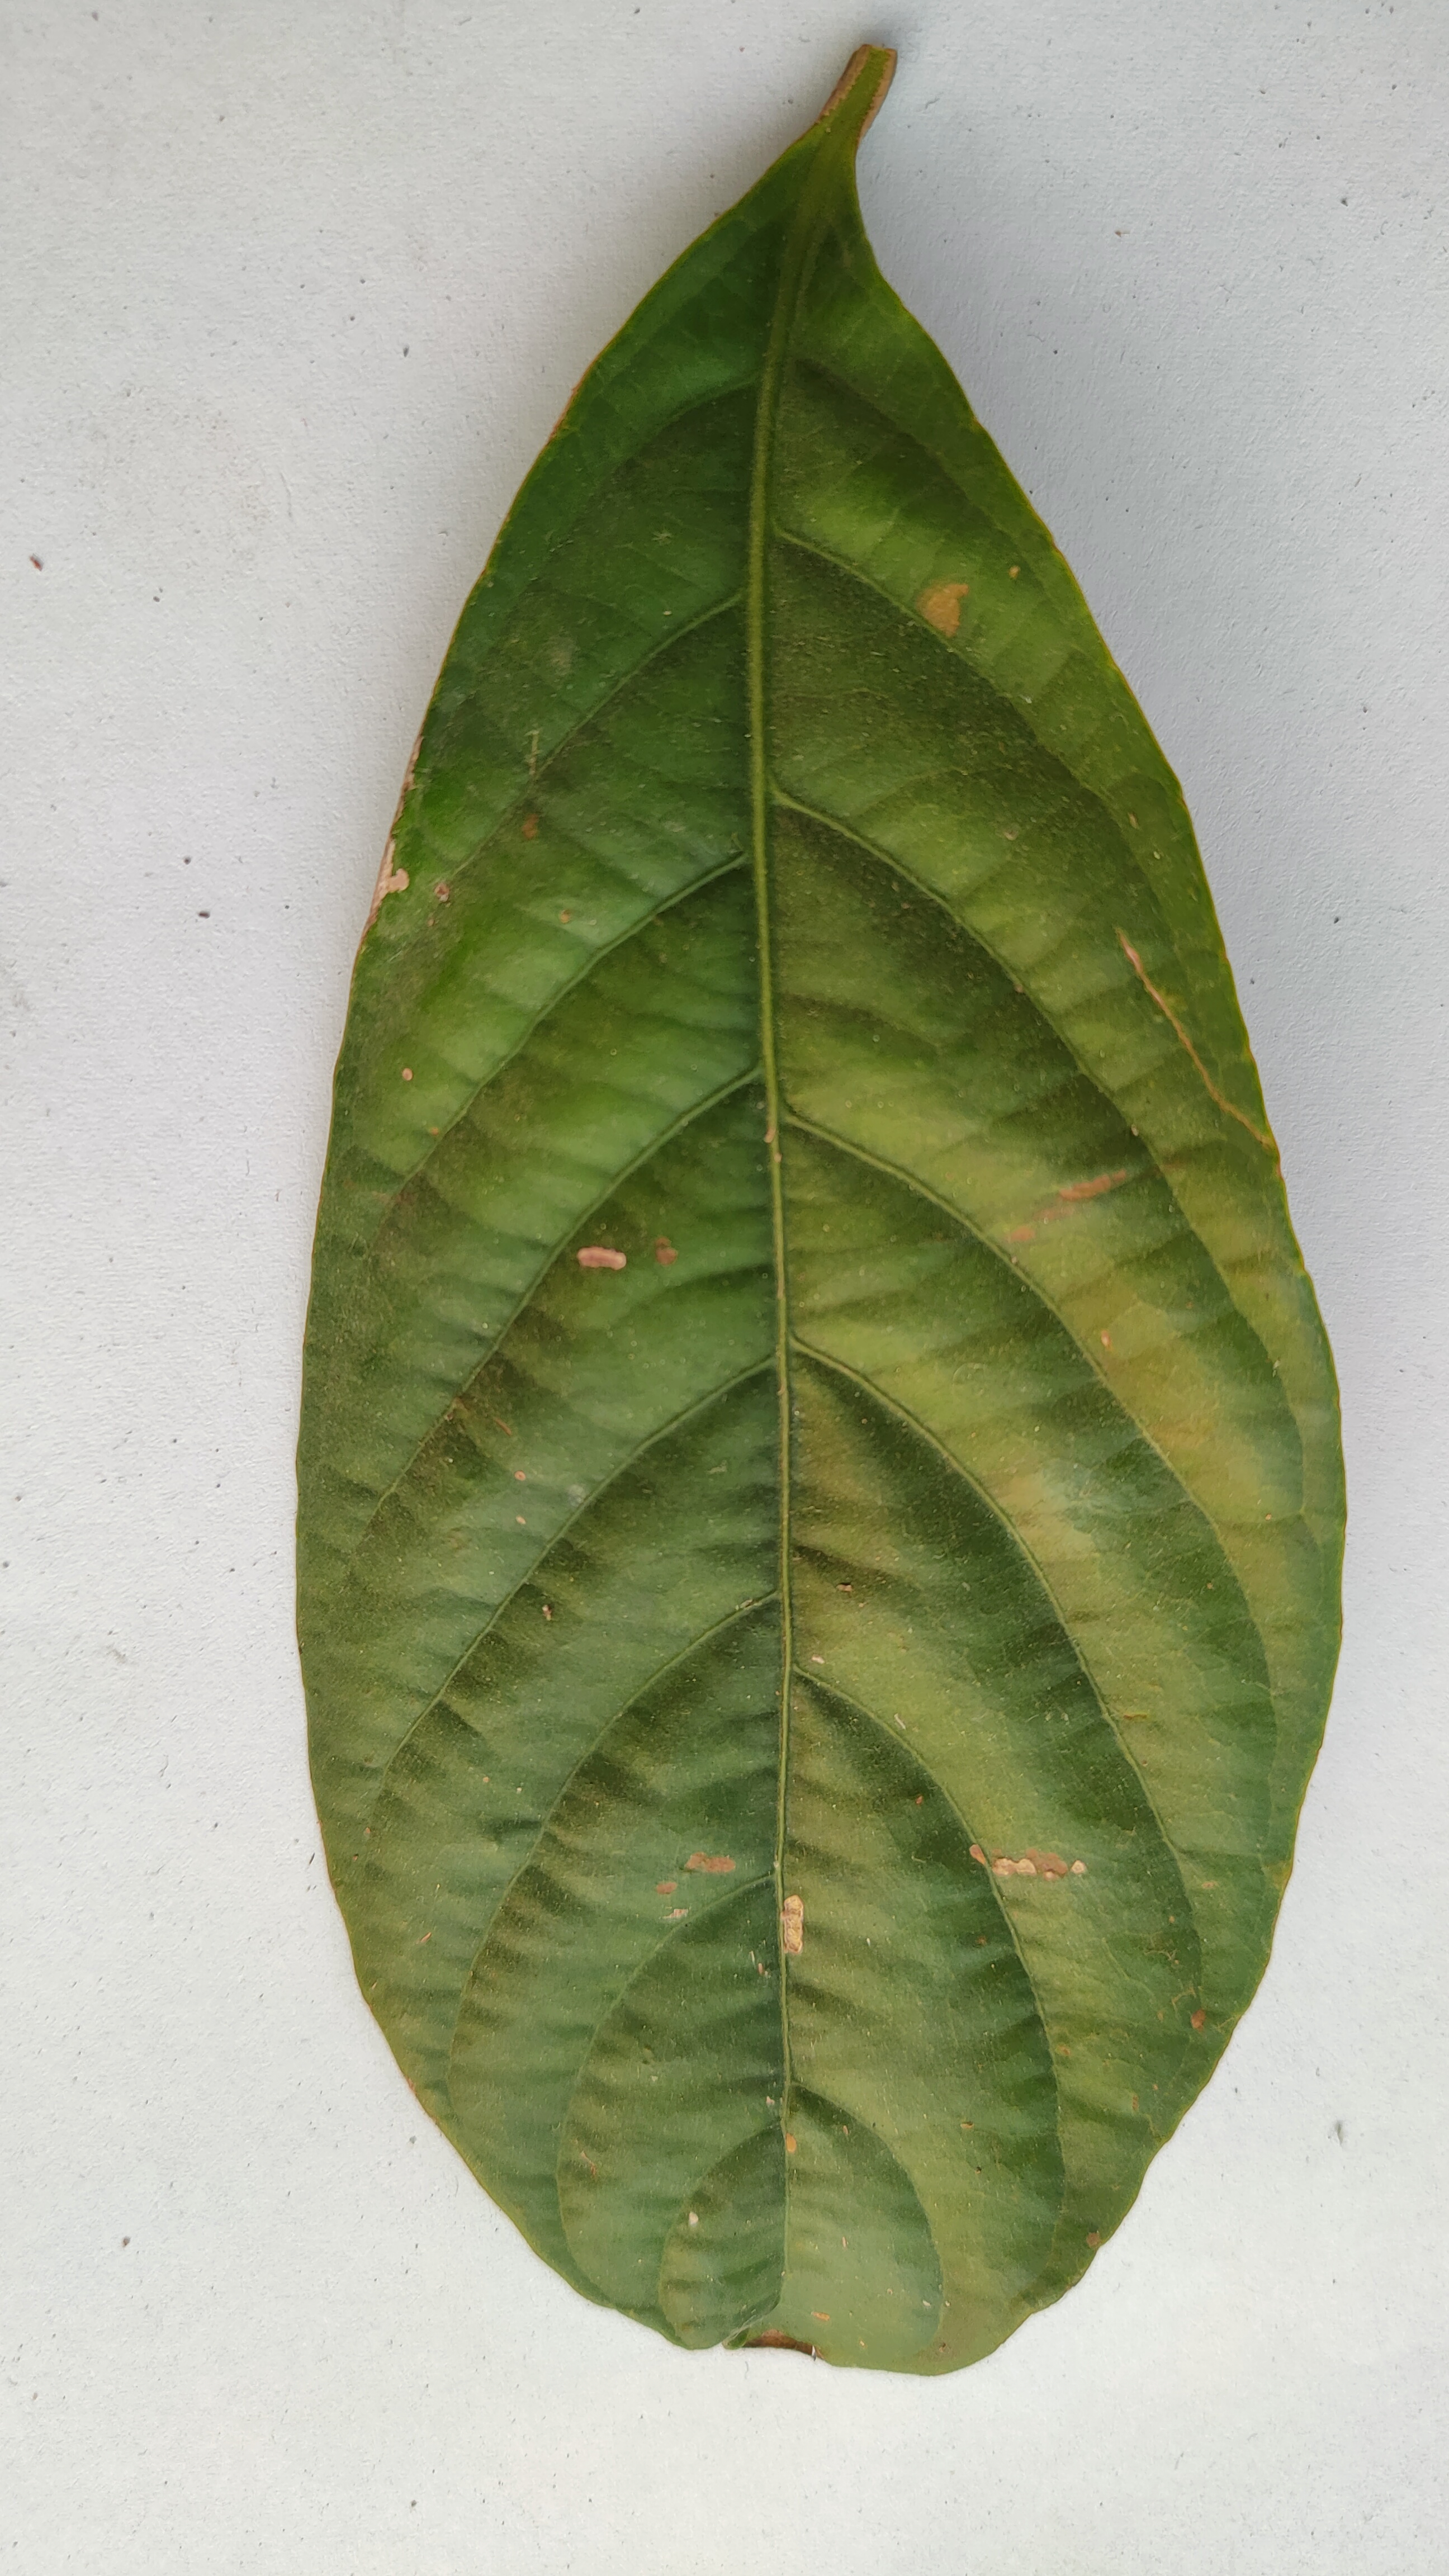
Leaf variety: Lotkon